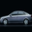
Label: automobile